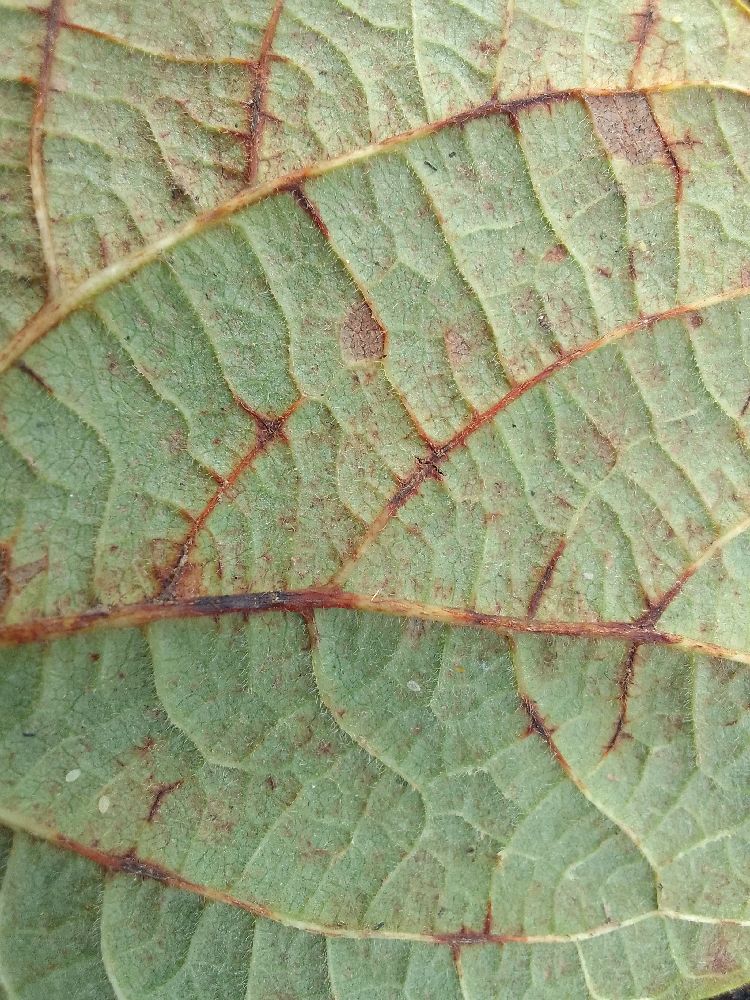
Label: anthracnose